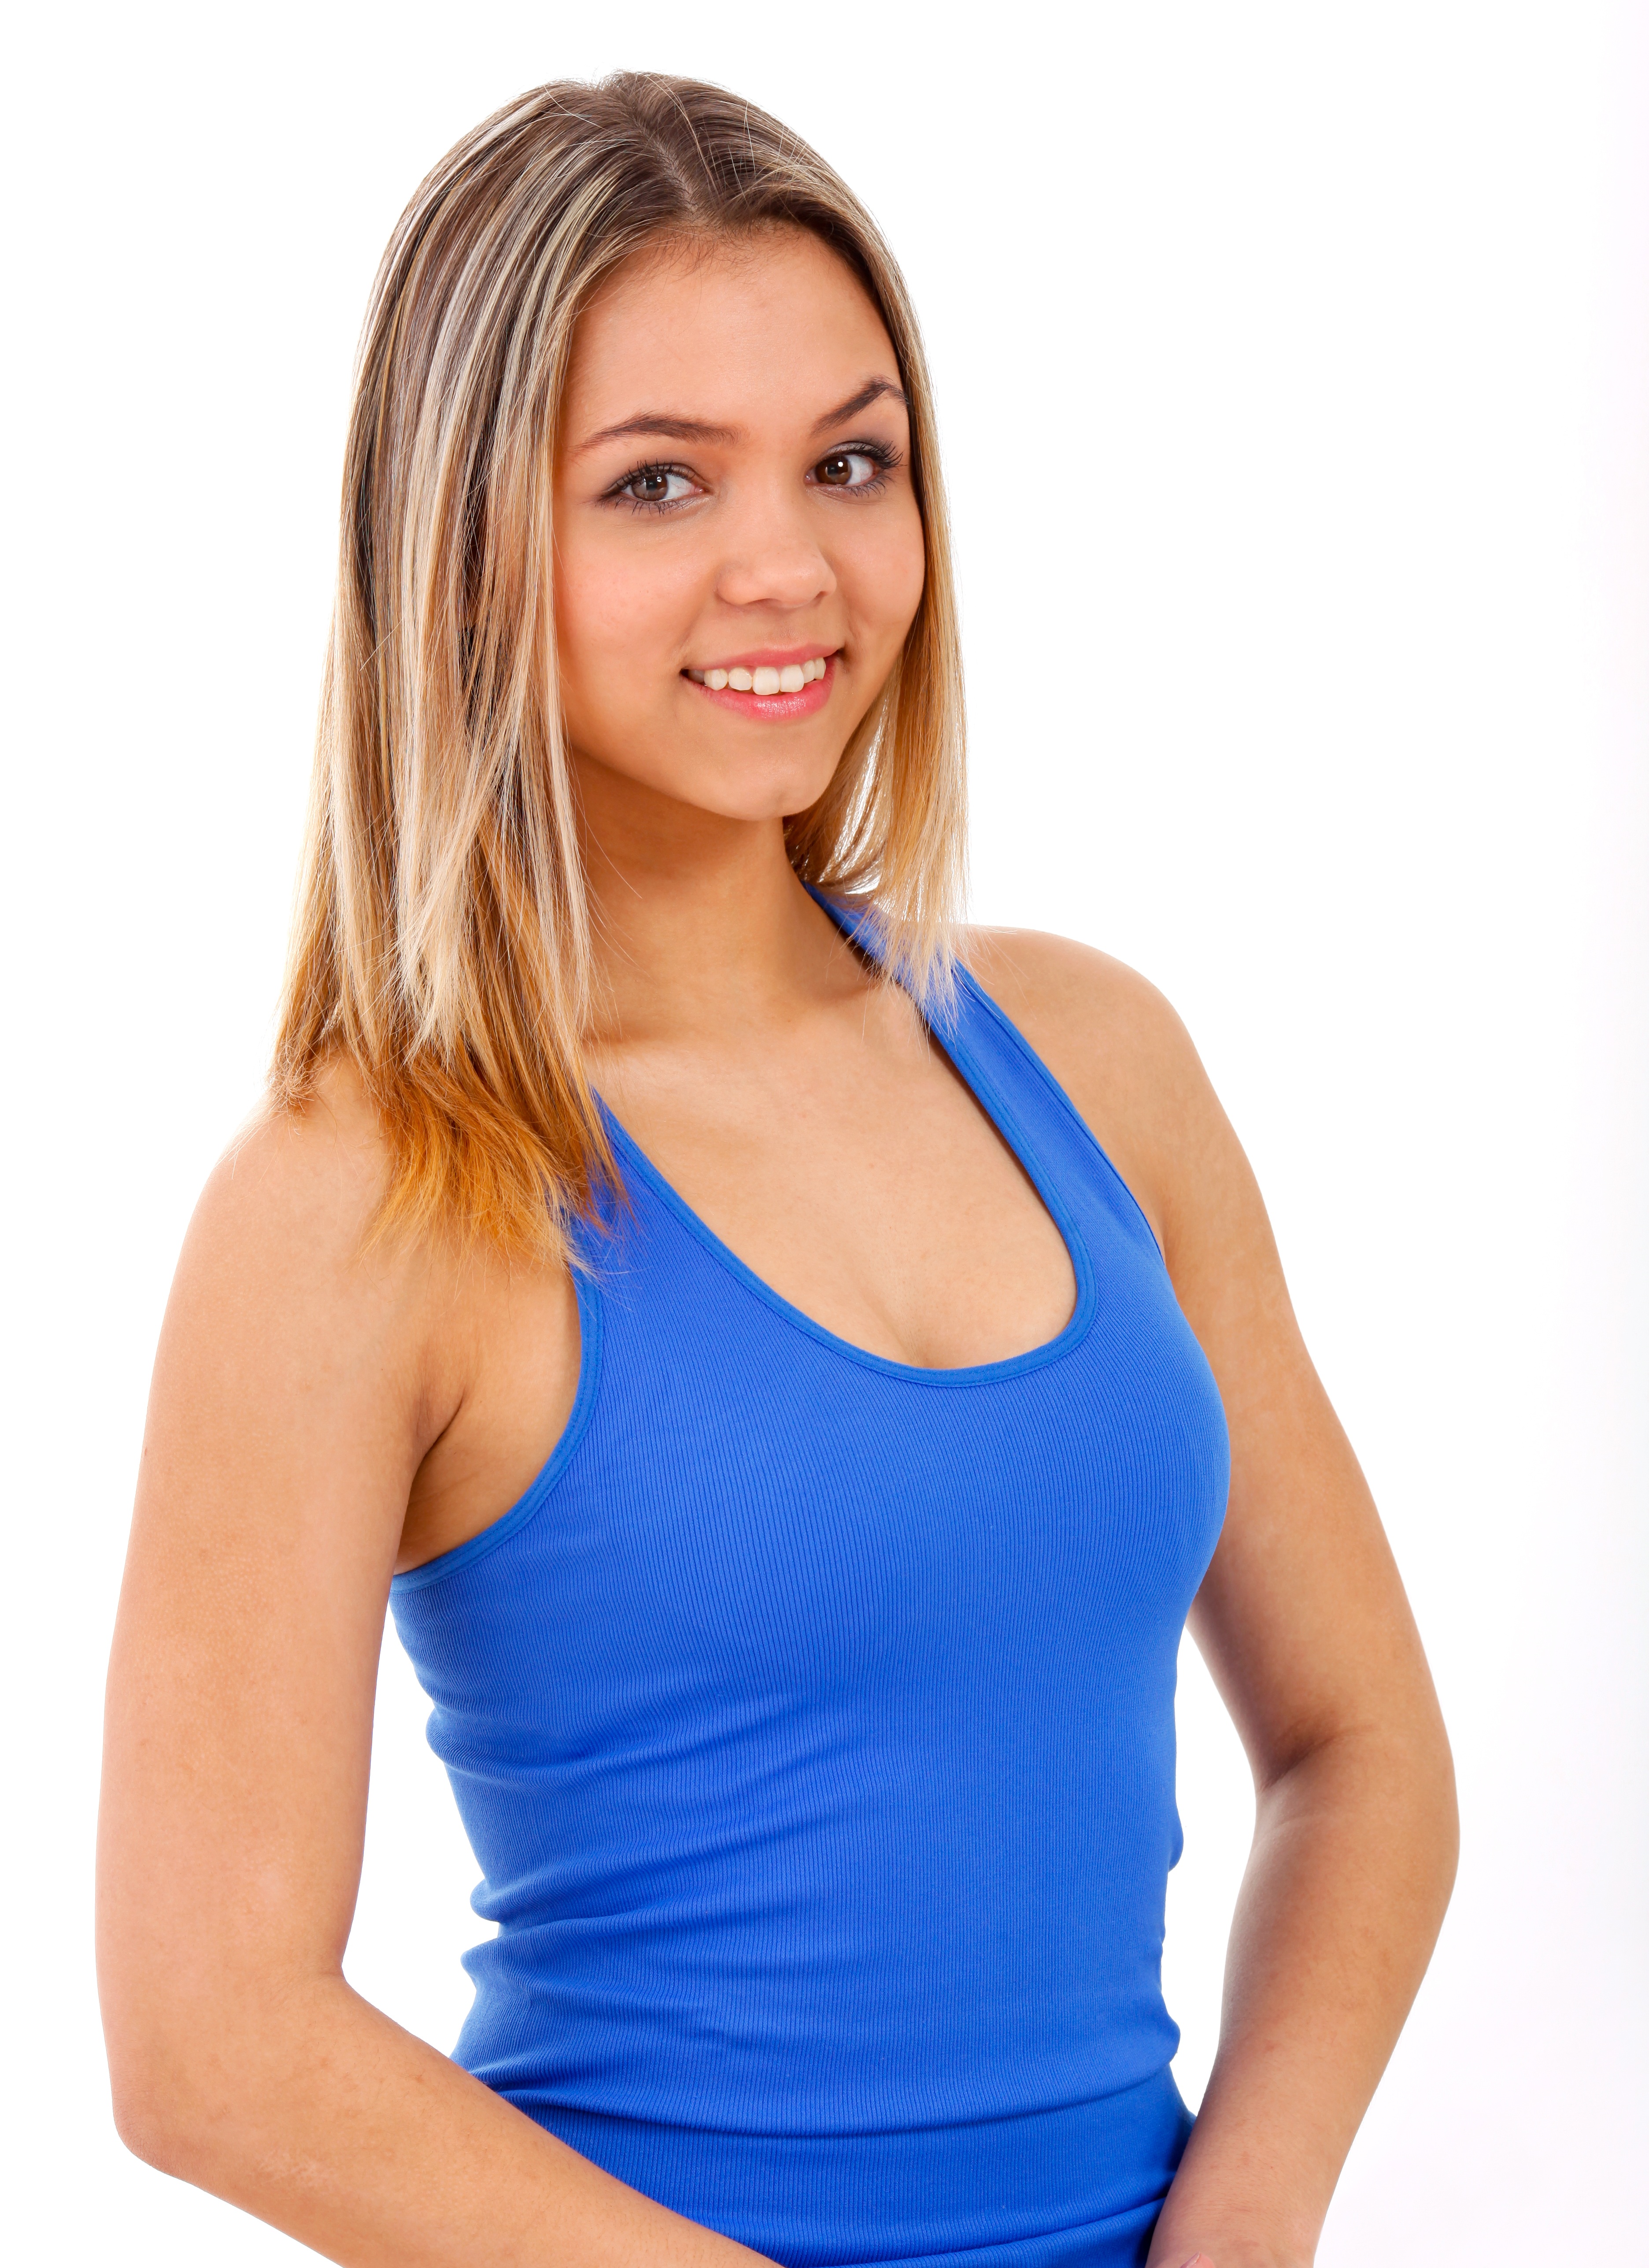
girl, hair, portrait, young, finger, blue, clothing, arm, hairstyle, smile, muscle, swimwear, chest, human body, textile, face, neck, beautiful, vest, sleeve, photo shoot, brassiere, t shirt, tanned, sports bra, undergarment, active undergarment, swimsuit top